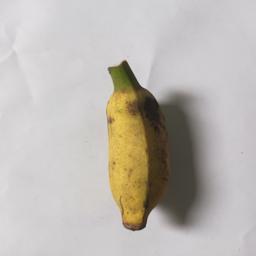
Banana variety: Bangla Kola